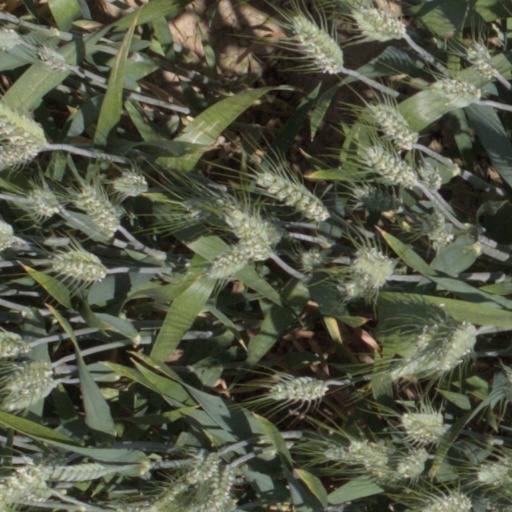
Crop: wheat